Properties of water

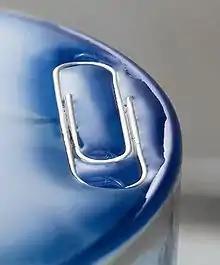
This paper clip is under the water level, which has risen gently and smoothly. Surface tension prevents the clip from submerging and the water from overflowing the glass edges.

Water molecules stay close to each other (cohesion), due to the collective action of hydrogen bonds between water molecules. These hydrogen bonds are constantly breaking, with new bonds being formed with different water molecules; but at any given time in a sample of liquid water, a large portion of the molecules are held together by such bonds.